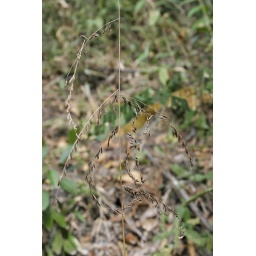
Central Thailand: Prachinburi Province, base of Khao Ito (range). In dry deciduous forest dominated by &lt;i&gt;Lagerstroemia&lt;/i&gt; sp.